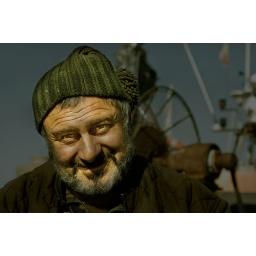
lupo di mare a colori - (Salty dog in colors)